Andreas Wiegel

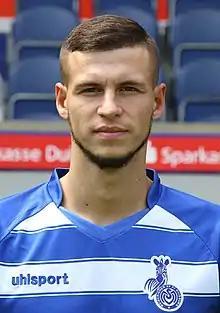
Wiegel with MSV Duisburg in 2015

Andreas Wiegel (born 21 July 1991) is a German professional footballer who plays as a winger for Sportfreunde Lotte.